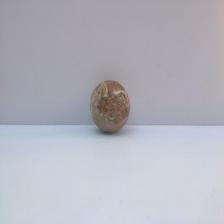
Size: Spoiled